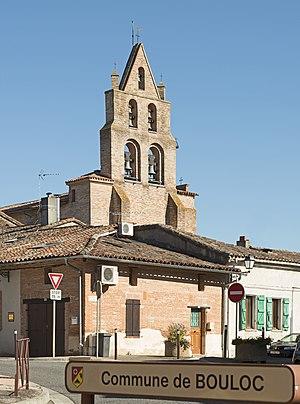
Églises possédant un clocher-mur, ou clocher à peigne, clocher-arcade ou campenard.
Bouloc est une commune française située dans le sud-ouest de la France, dans le département de la Haute-Garonne, en région Occitanie. La commune se situe entre Toulouse et Montauban, dans le nord de la Haute-Garonne, au cœur de l'aire urbaine de Toulouse.
La liste des églises de la Haute-Garonne recense de manière exhaustive les églises situées dans le département français de la Haute-Garonne.